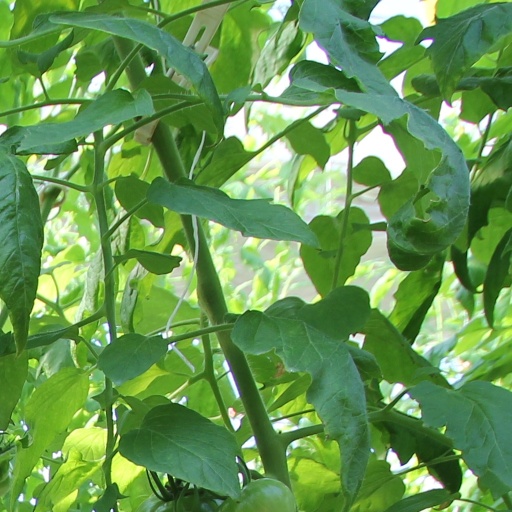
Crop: tomato